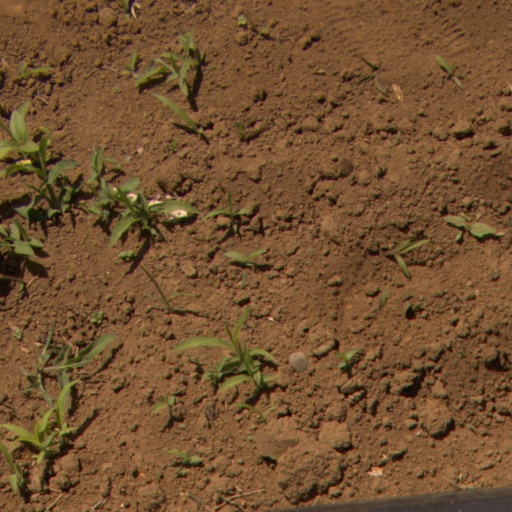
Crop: Jerusalem artichoke